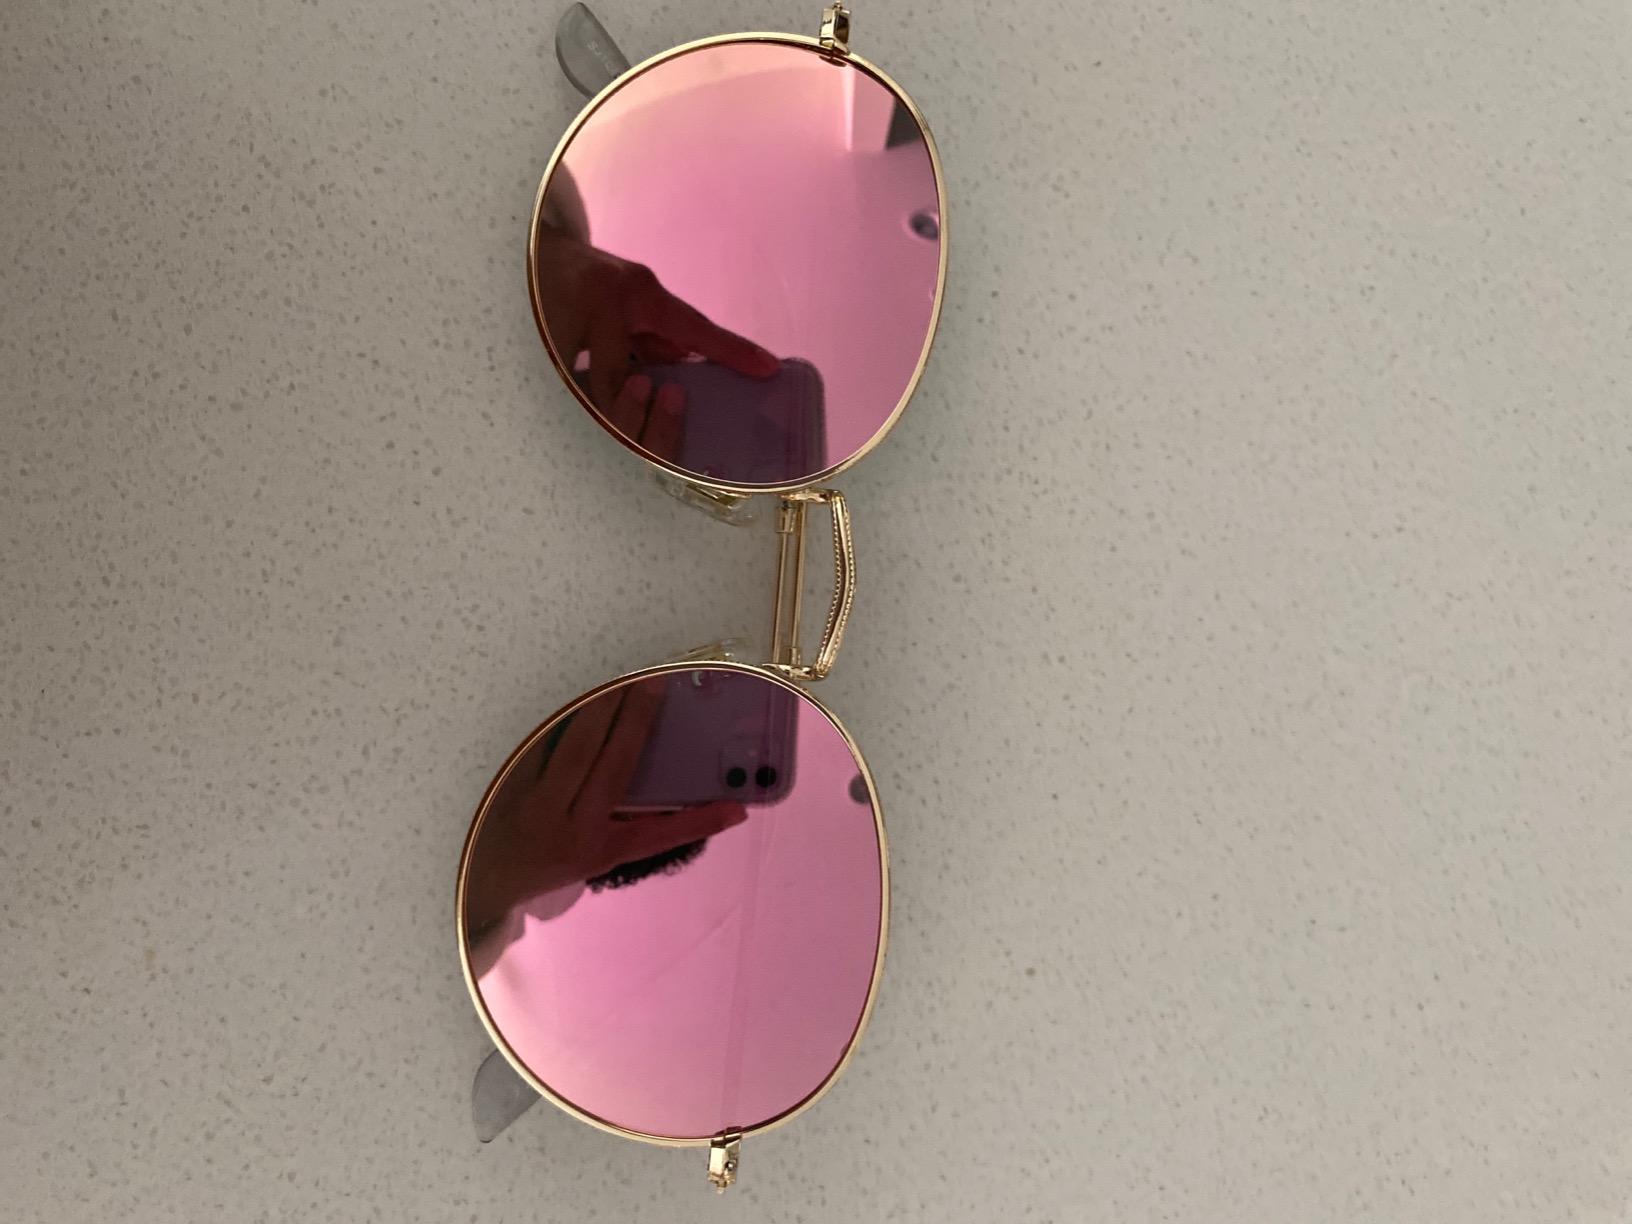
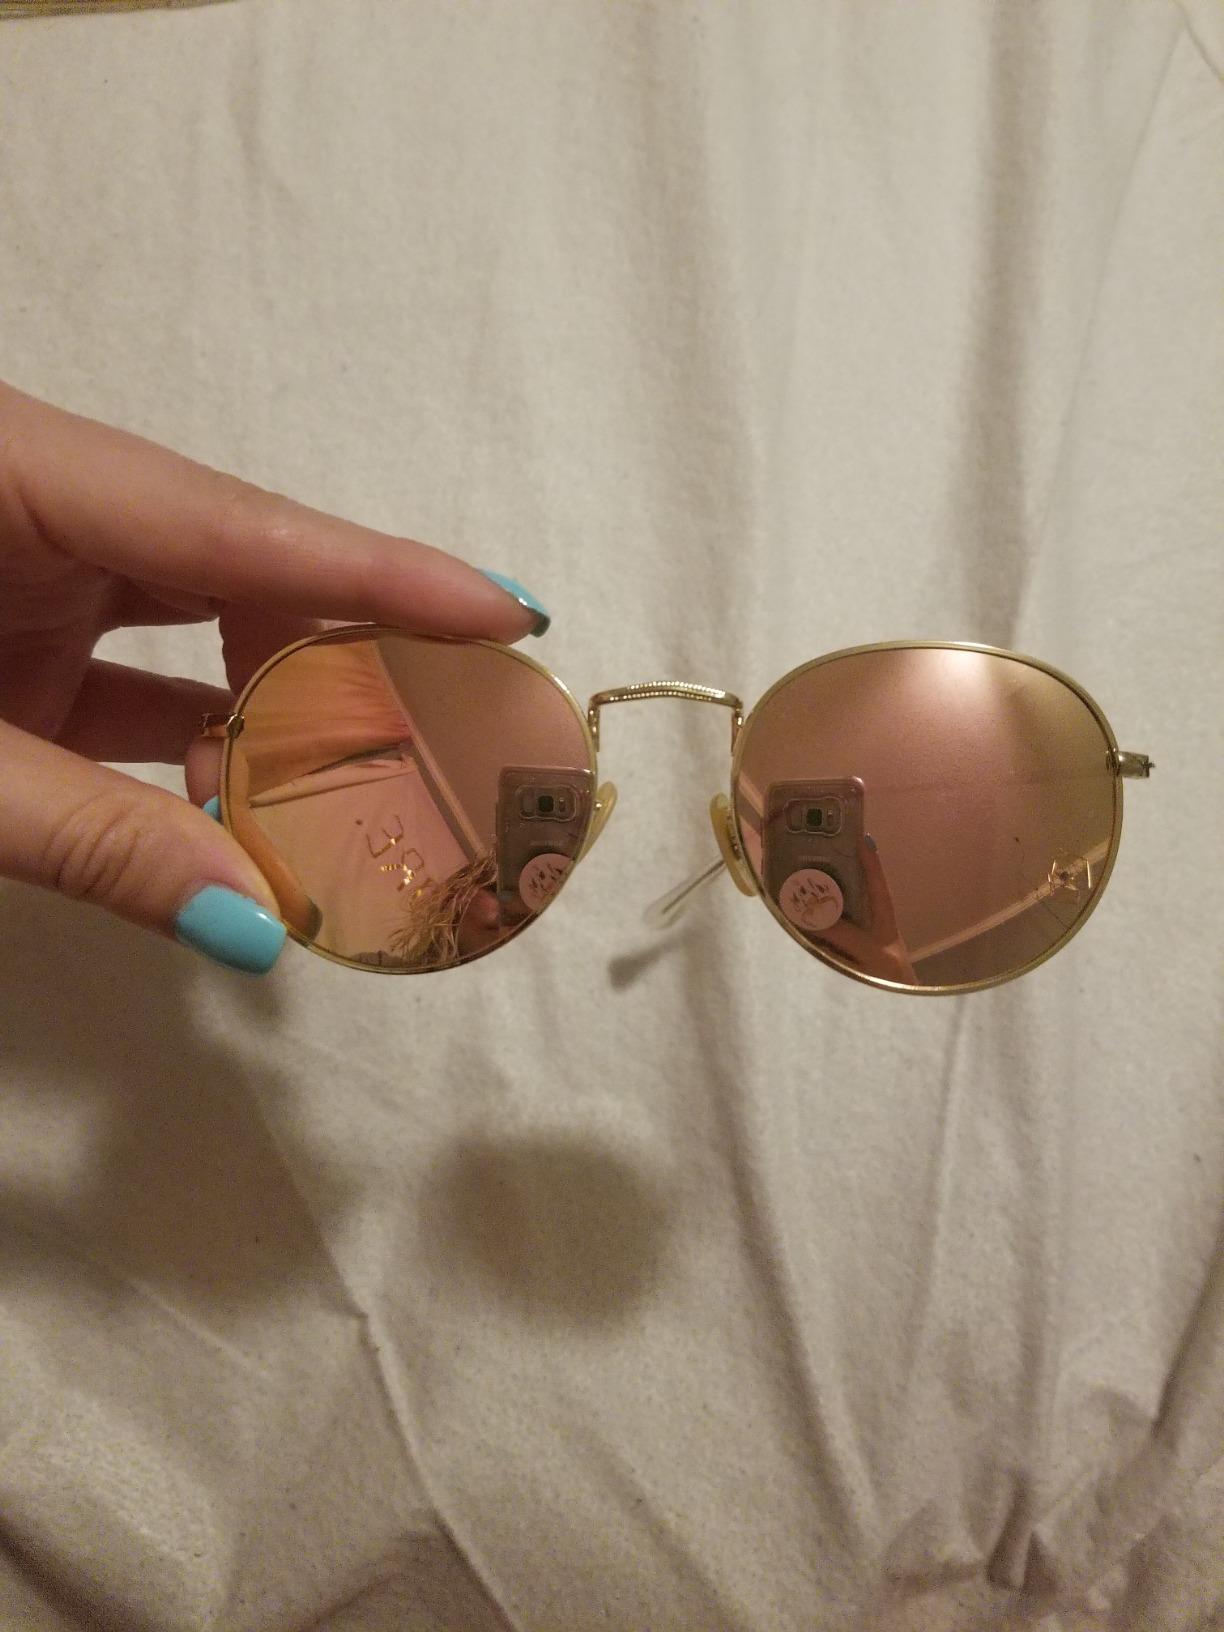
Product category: accessories_sunglasses
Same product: yes